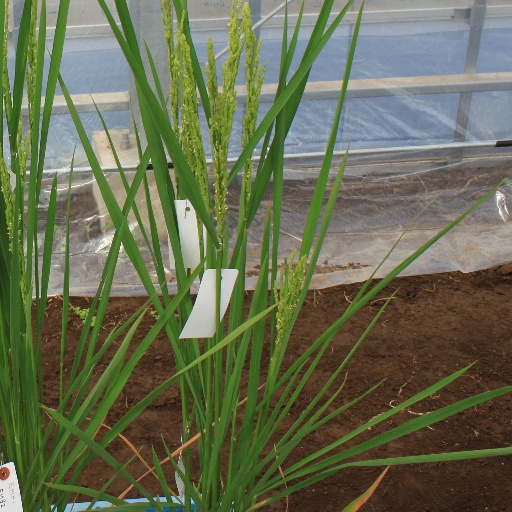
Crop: rice